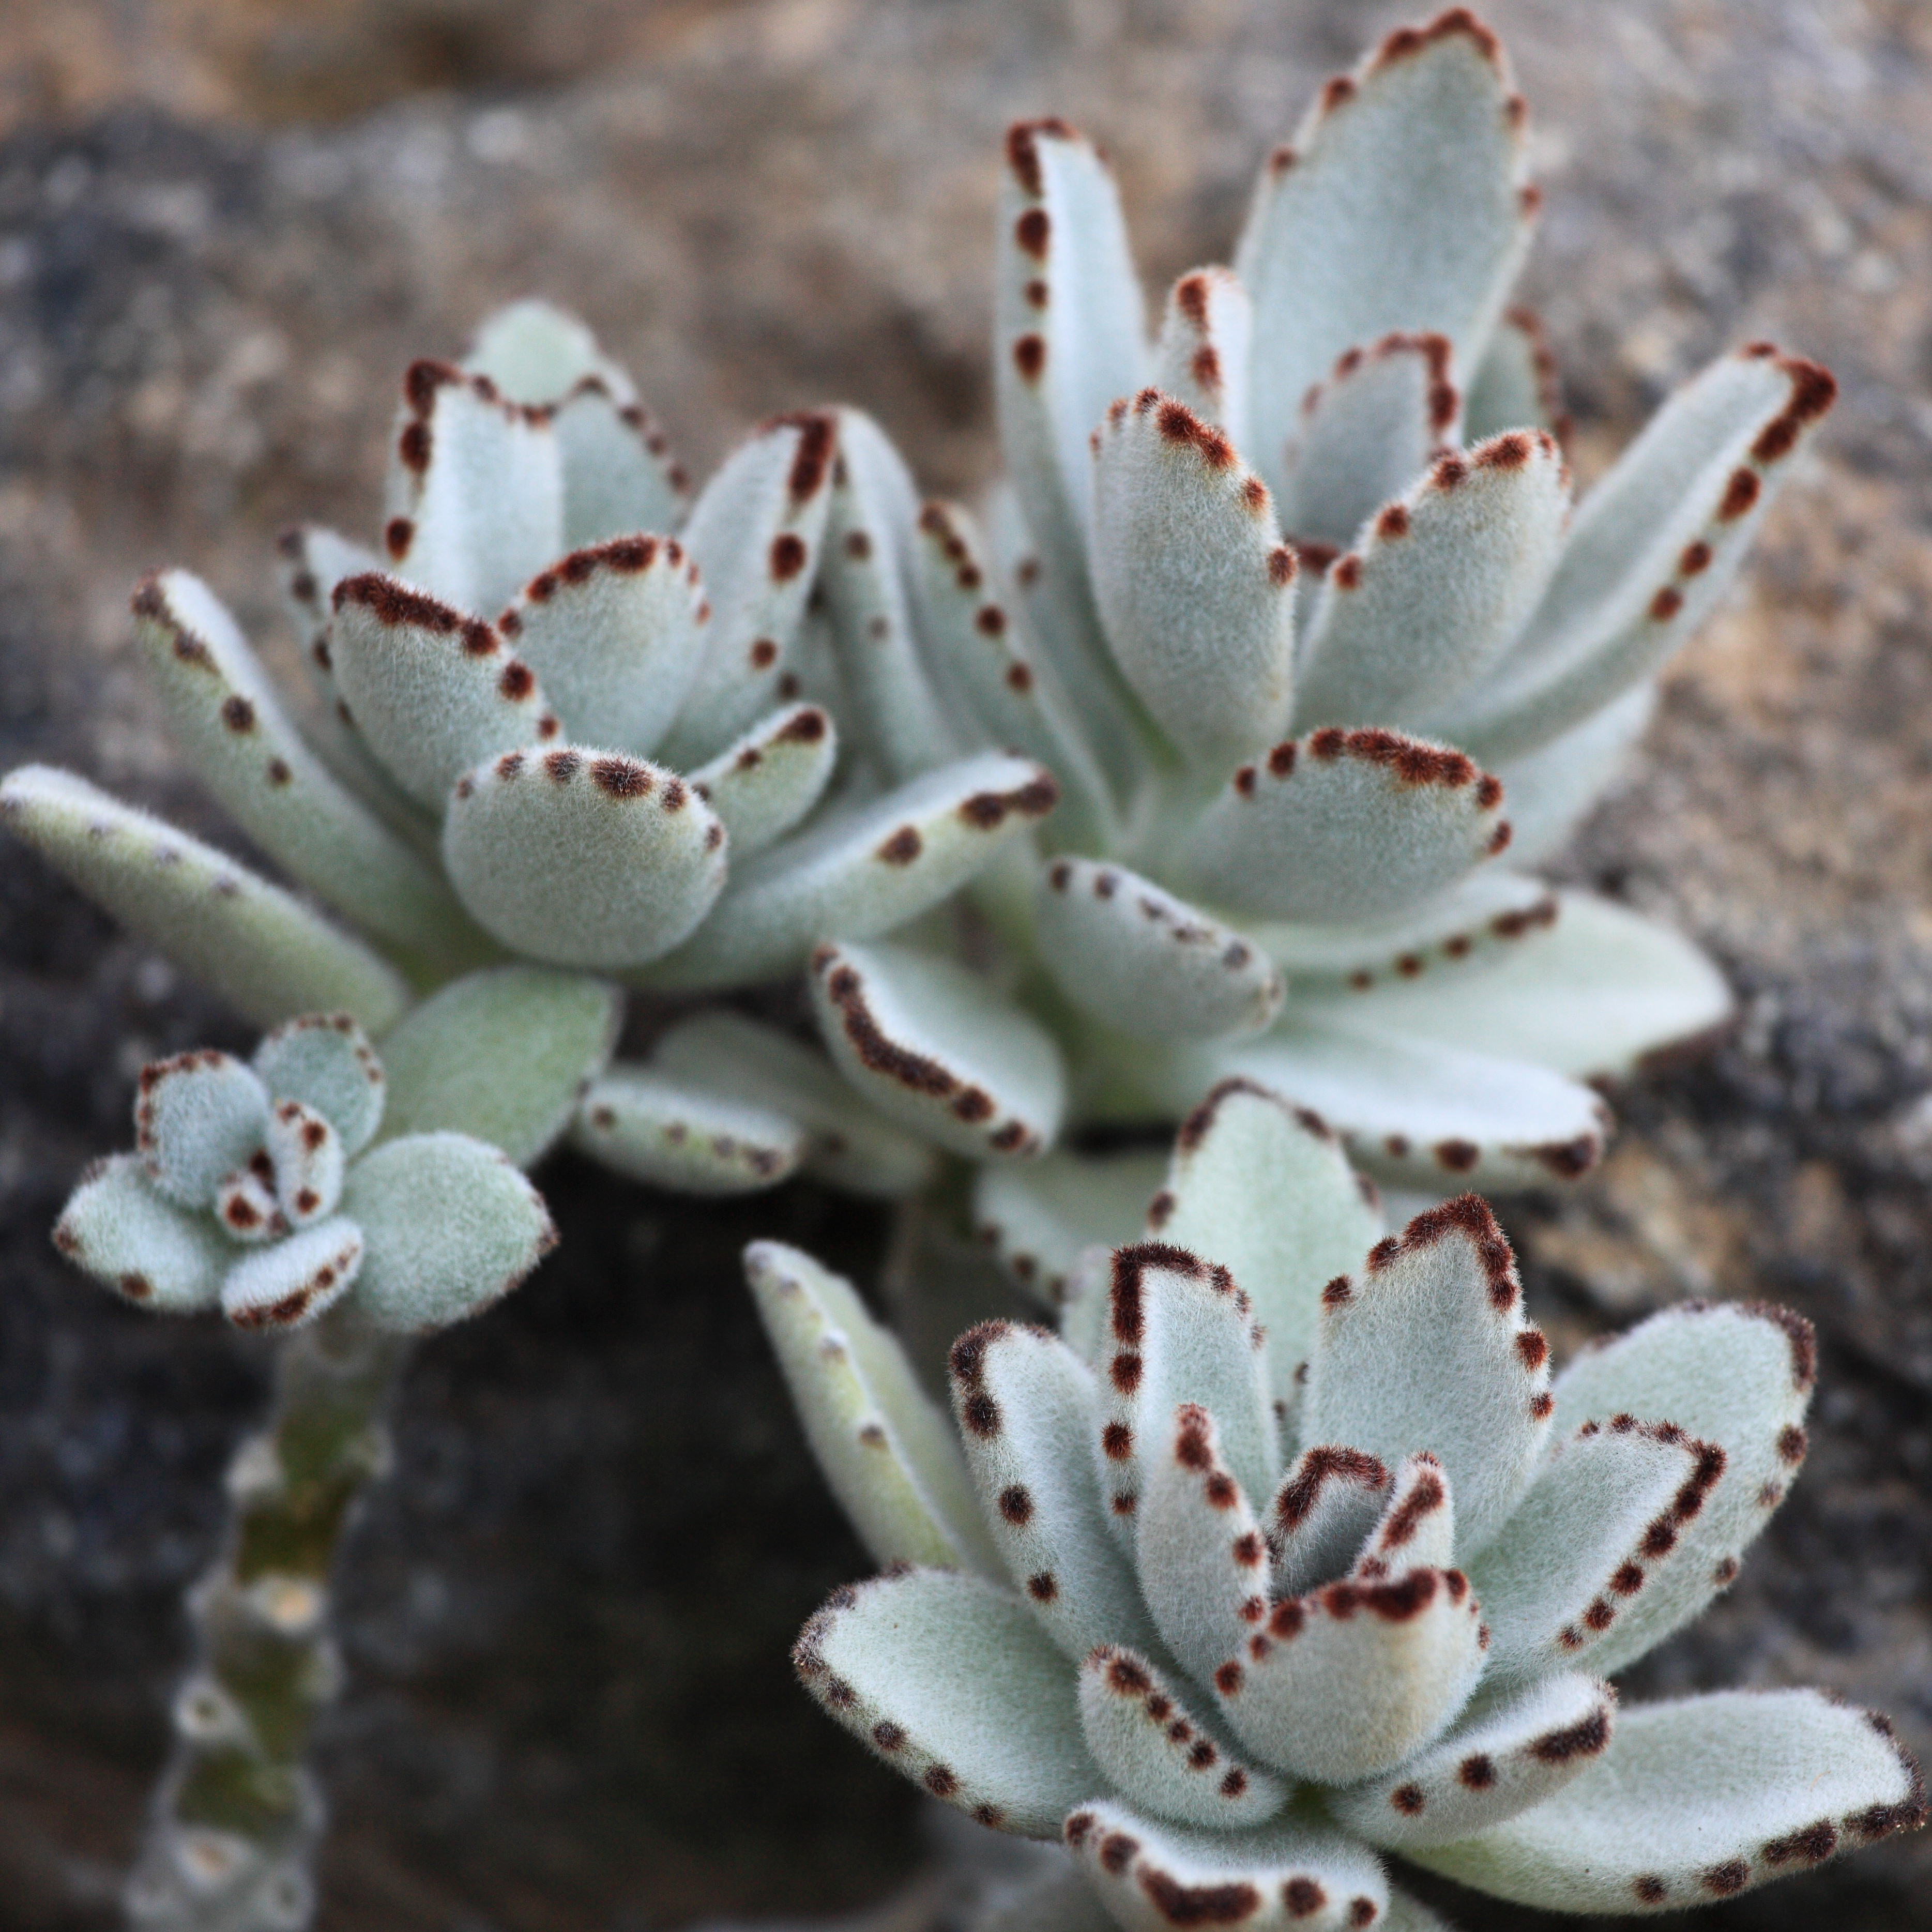
blossom, cactus, plant, leaf, flower, petal, high, botany, flora, panda, ears, pussy, 5d, hires, markii, hi, res, resolution, macro photography, flowering plant, kalanchoe, tomentosa, taxonomy binomial kalanchoetomentosa, land plant